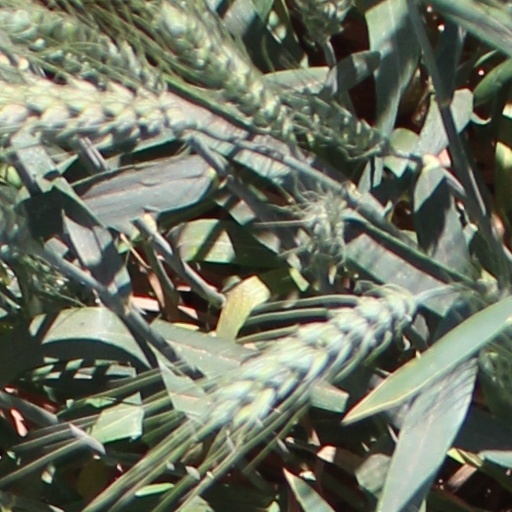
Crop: wheat